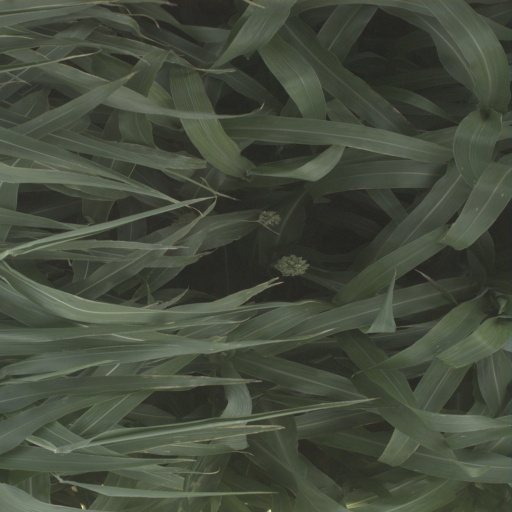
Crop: sorghum